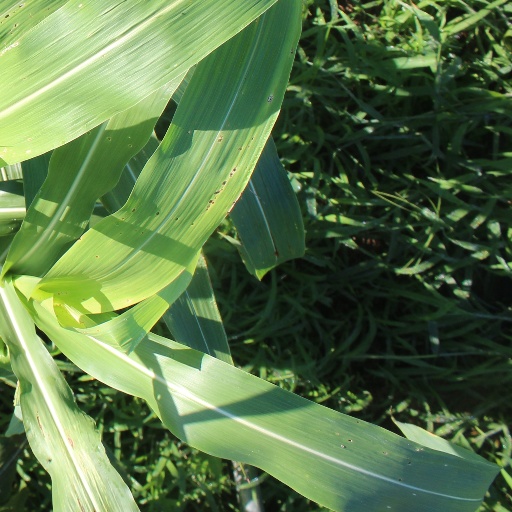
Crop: sorghum